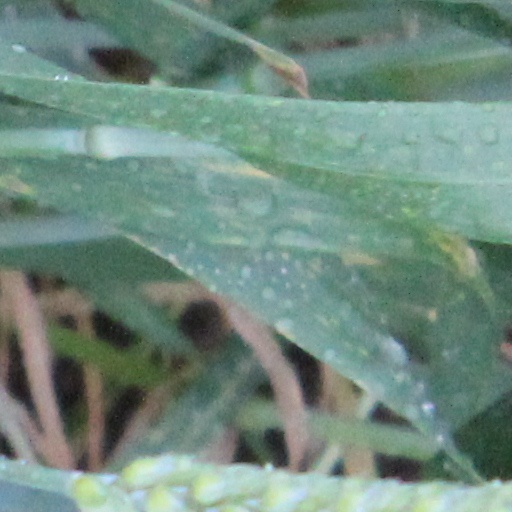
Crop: wheat